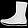
Label: Ankle boot